Aarwangen

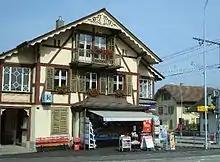
Front of the historic Aarwangen train station

Aarwangen grew from a fortified toll crossing over the river Aare, in a region where there were few realistic crossing places. The first bridge was built in the early years of the 13th century, and by the 16th century this had developed into a covered wooden bridge and customs post, defended by a castle.